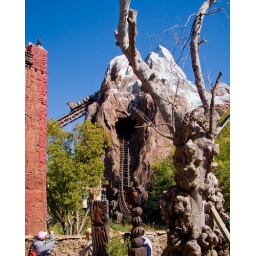
This is a photo from the ground of the car we were stuck in on the Everest roller coaster.